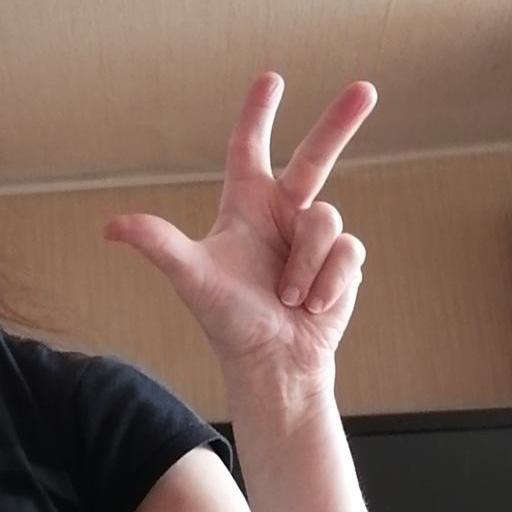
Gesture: three2